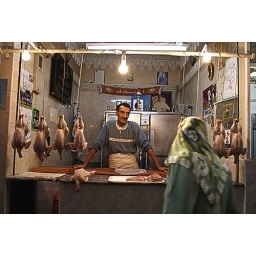
Man selling chickens in the local market of Tangier